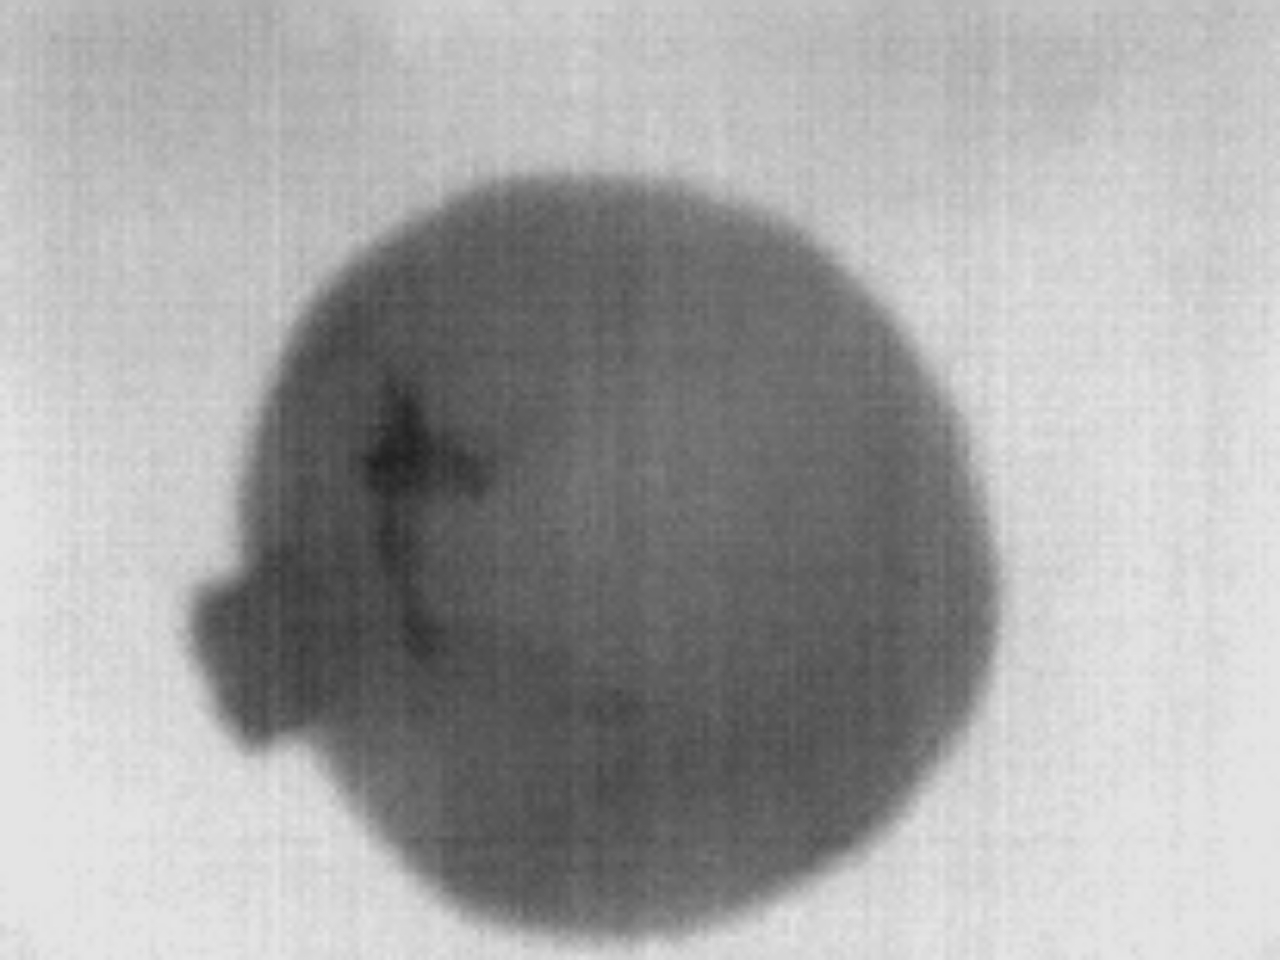
Label: Minor Defect